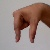
The image shows a hand gesture representing the letter 'Q' in Indian Sign Language.